2015–16 Colchester United F.C. season

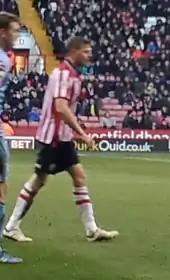
Chris Porter was named as Colchester's new captain on 21 July following Magnus Okuonghae's exit.

Richard Brindley became the first new signing of the summer on 2 June, joining from Rotherham after his release. He signed a two-year deal with the U's following his loan spell with the club at the end of the 2014–15 season. On 10 June, it was announced that former West Ham United youngster Kieran Bailey had signed a development contract with the club, after he had featured for John McGreal's under-21 squad during the closing stages of the 2014–15 season. Another former loanee signed up with the U's on a permanent basis on 22 June, with Matthew Briggs signing a two-year contract on a free transfer after the expiry of his contract with Millwall. Stand-in captain David Fox decided against signing a new contract with the U's in order to return to the North West of England where his family were situated in late June. Left-back Ben Gordon was allowed to leave the club on 1 July, having been displaced in the first-team by Matthew Briggs last season and his subsequent arrival on a permanent basis. He was one year into a two-year deal.